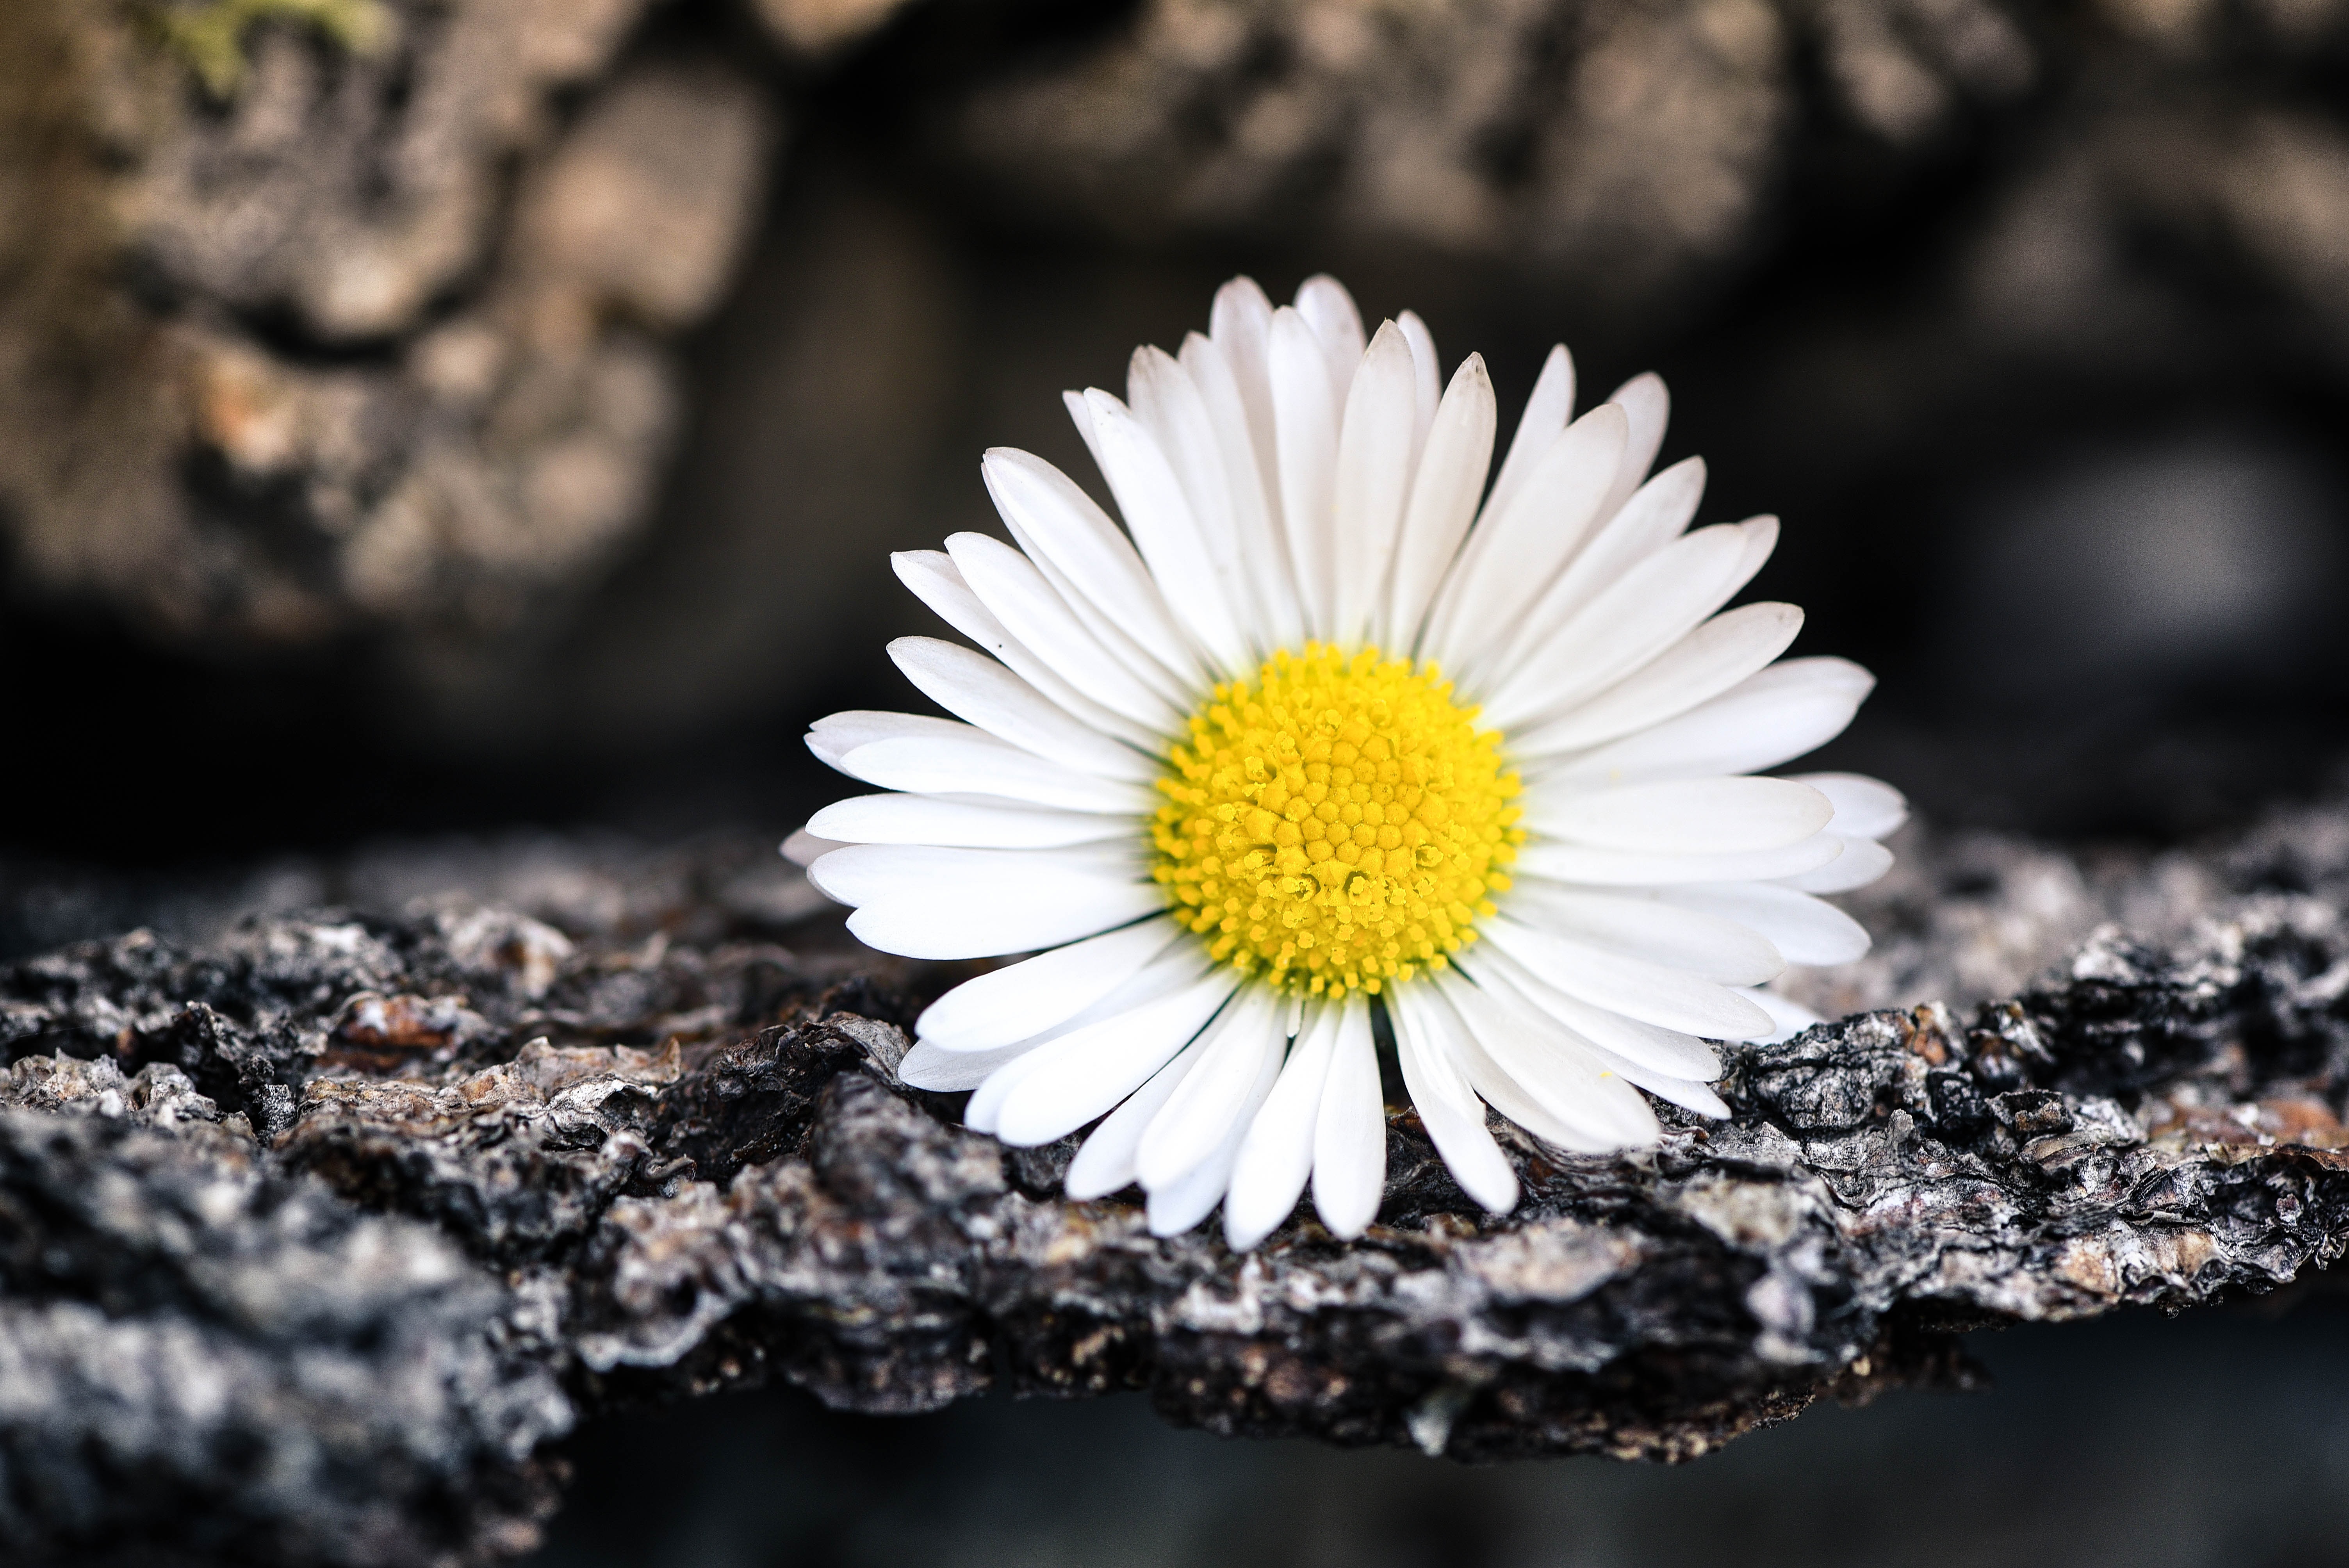
nature, blossom, black and white, plant, white, photography, flower, petal, bloom, daisy, botany, monochrome, close, flora, wildflower, close up, pointed flower, tree bark, macro photography, flowering plant, daisy family, oxeye daisy, monochrome photography, plant stem, land plant